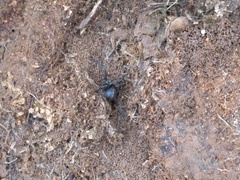
Species: Lactrodectus_hesperus